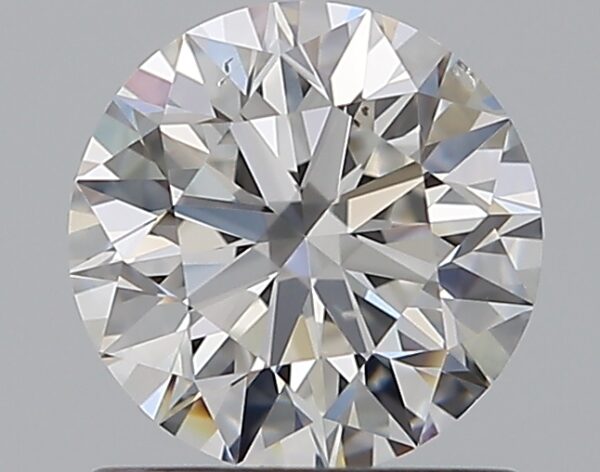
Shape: round
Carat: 0.9
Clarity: SI1
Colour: D
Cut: EX
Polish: EX
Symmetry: EX
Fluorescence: ST
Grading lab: GIA
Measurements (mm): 6.13 x 6.17 x 3.85